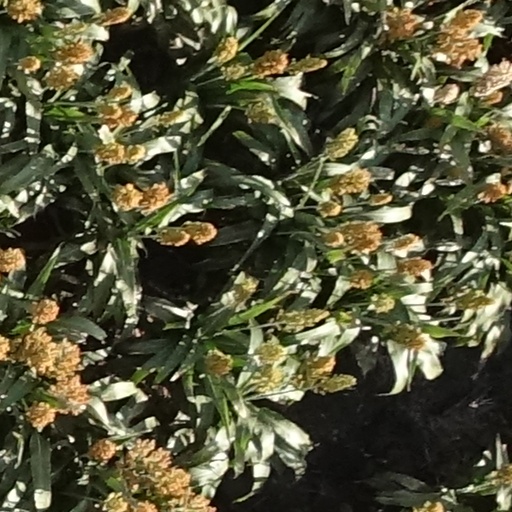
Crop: sorghum